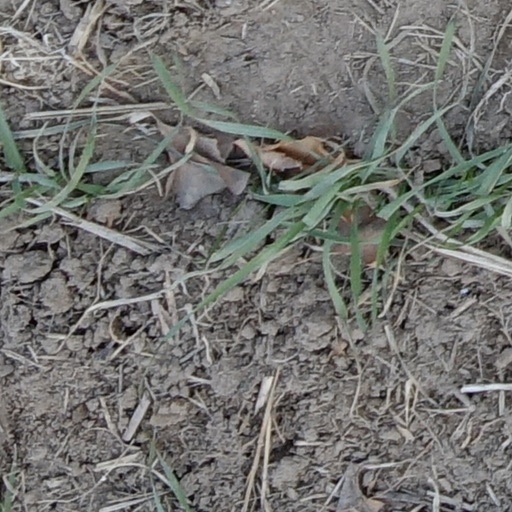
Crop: wheat